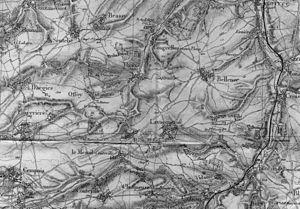
Lavacquerie est une commune française située dans le département de l'Oise, en région Hauts-de-France.